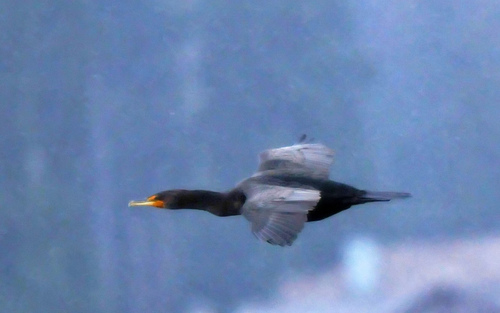
this bird has a long head and neck with a long beak, and blueish-grey feathers.
this is a slender bird with a black body and grey wings, and red in color around the beak.
the flying bird has grey wings and a black body, with a sharp white beak capped with red feathers on the nostrils.
this bird is black with grey wings and has a long, pointy beak.
this larger bird has a black body, gray wings, a long neck and an orange stripe around the base of its bill.
this bird is black with grey wings and has a long, pointy beak.
a larger bird with a long black neck and body, grey wings, and an orange patch near it's beak.
the bird has a long yellow bill and long wingbars.
this bird has a black crown, grey primaries, and a black throat.
this bird has a orange and white bill and long silvery wings
Species: Red Faced Cormorant